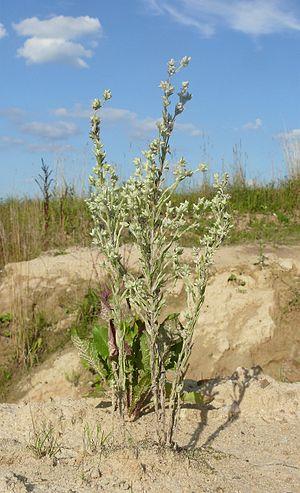
Cette liste de Tracheophyta de Bosnie-Herzégovine, ainsi que d’espèces introduites est un aperçu incomplet d’espèces de mousses, de fougères, de gymnospermes et d’angiospermes citées dans la littérature disponible en langues bosniaque, croate, serbe et serbo-croate. Cet aperçu n’inclue pas des espèces cultivées ni celles occasionnellement introduites.